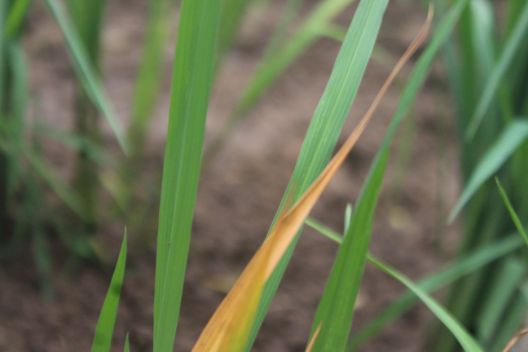
Disease: Tungro